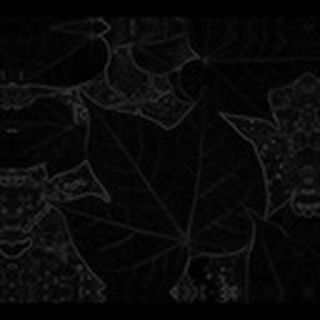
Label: healthy_cotton